Sports in Punjab, India

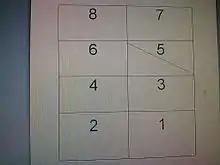
Punjabi game Peecho Bakri

The game is played by as many players wish to play who will select the key player (dyee). The players will use a soft ground and dig holes about 9" wide and 6" deep. Each hole is called a khuti. There will be as many holes as there are players. In the middle of the playing ground, a larger hole will be dug out and is referred to as rabb di khuti (God's hole).